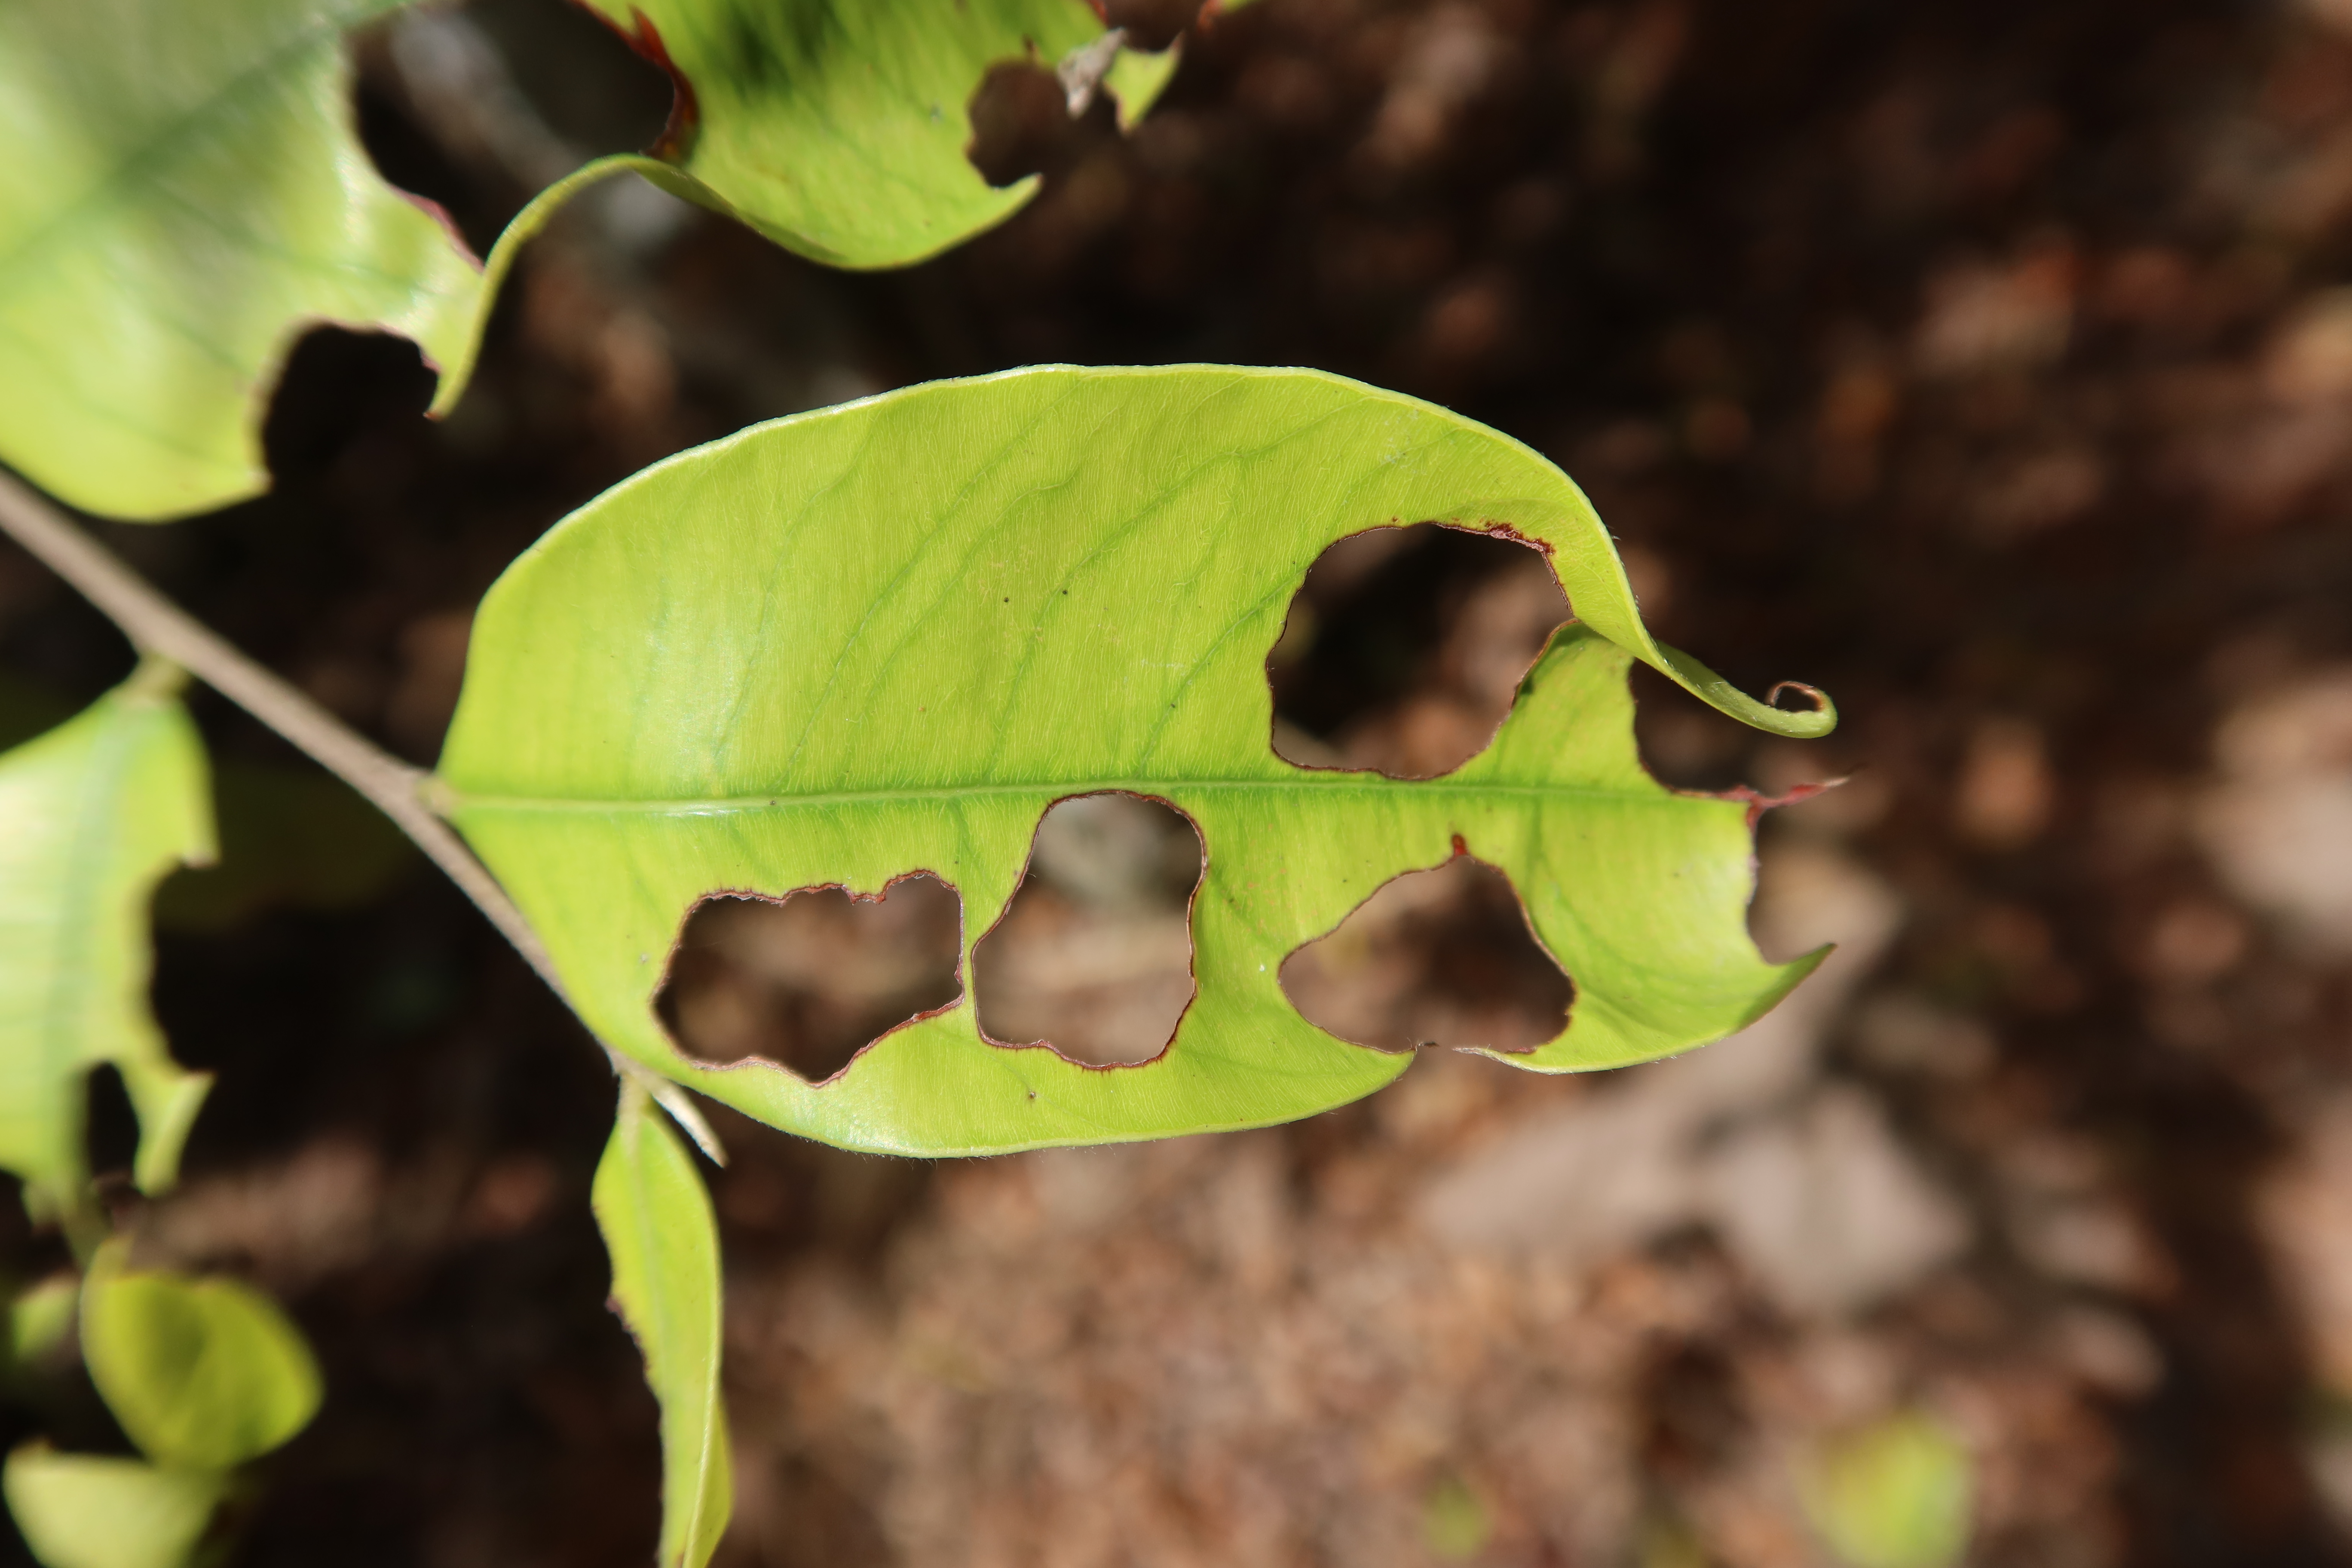
Label: Translucent lesion